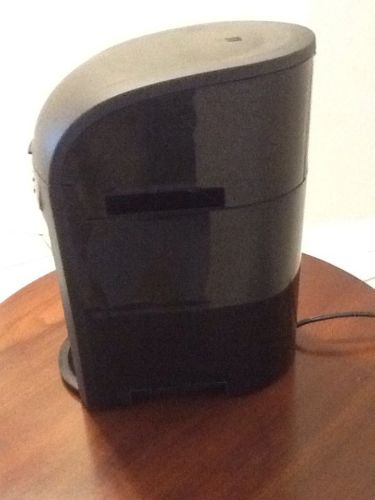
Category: coffee maker